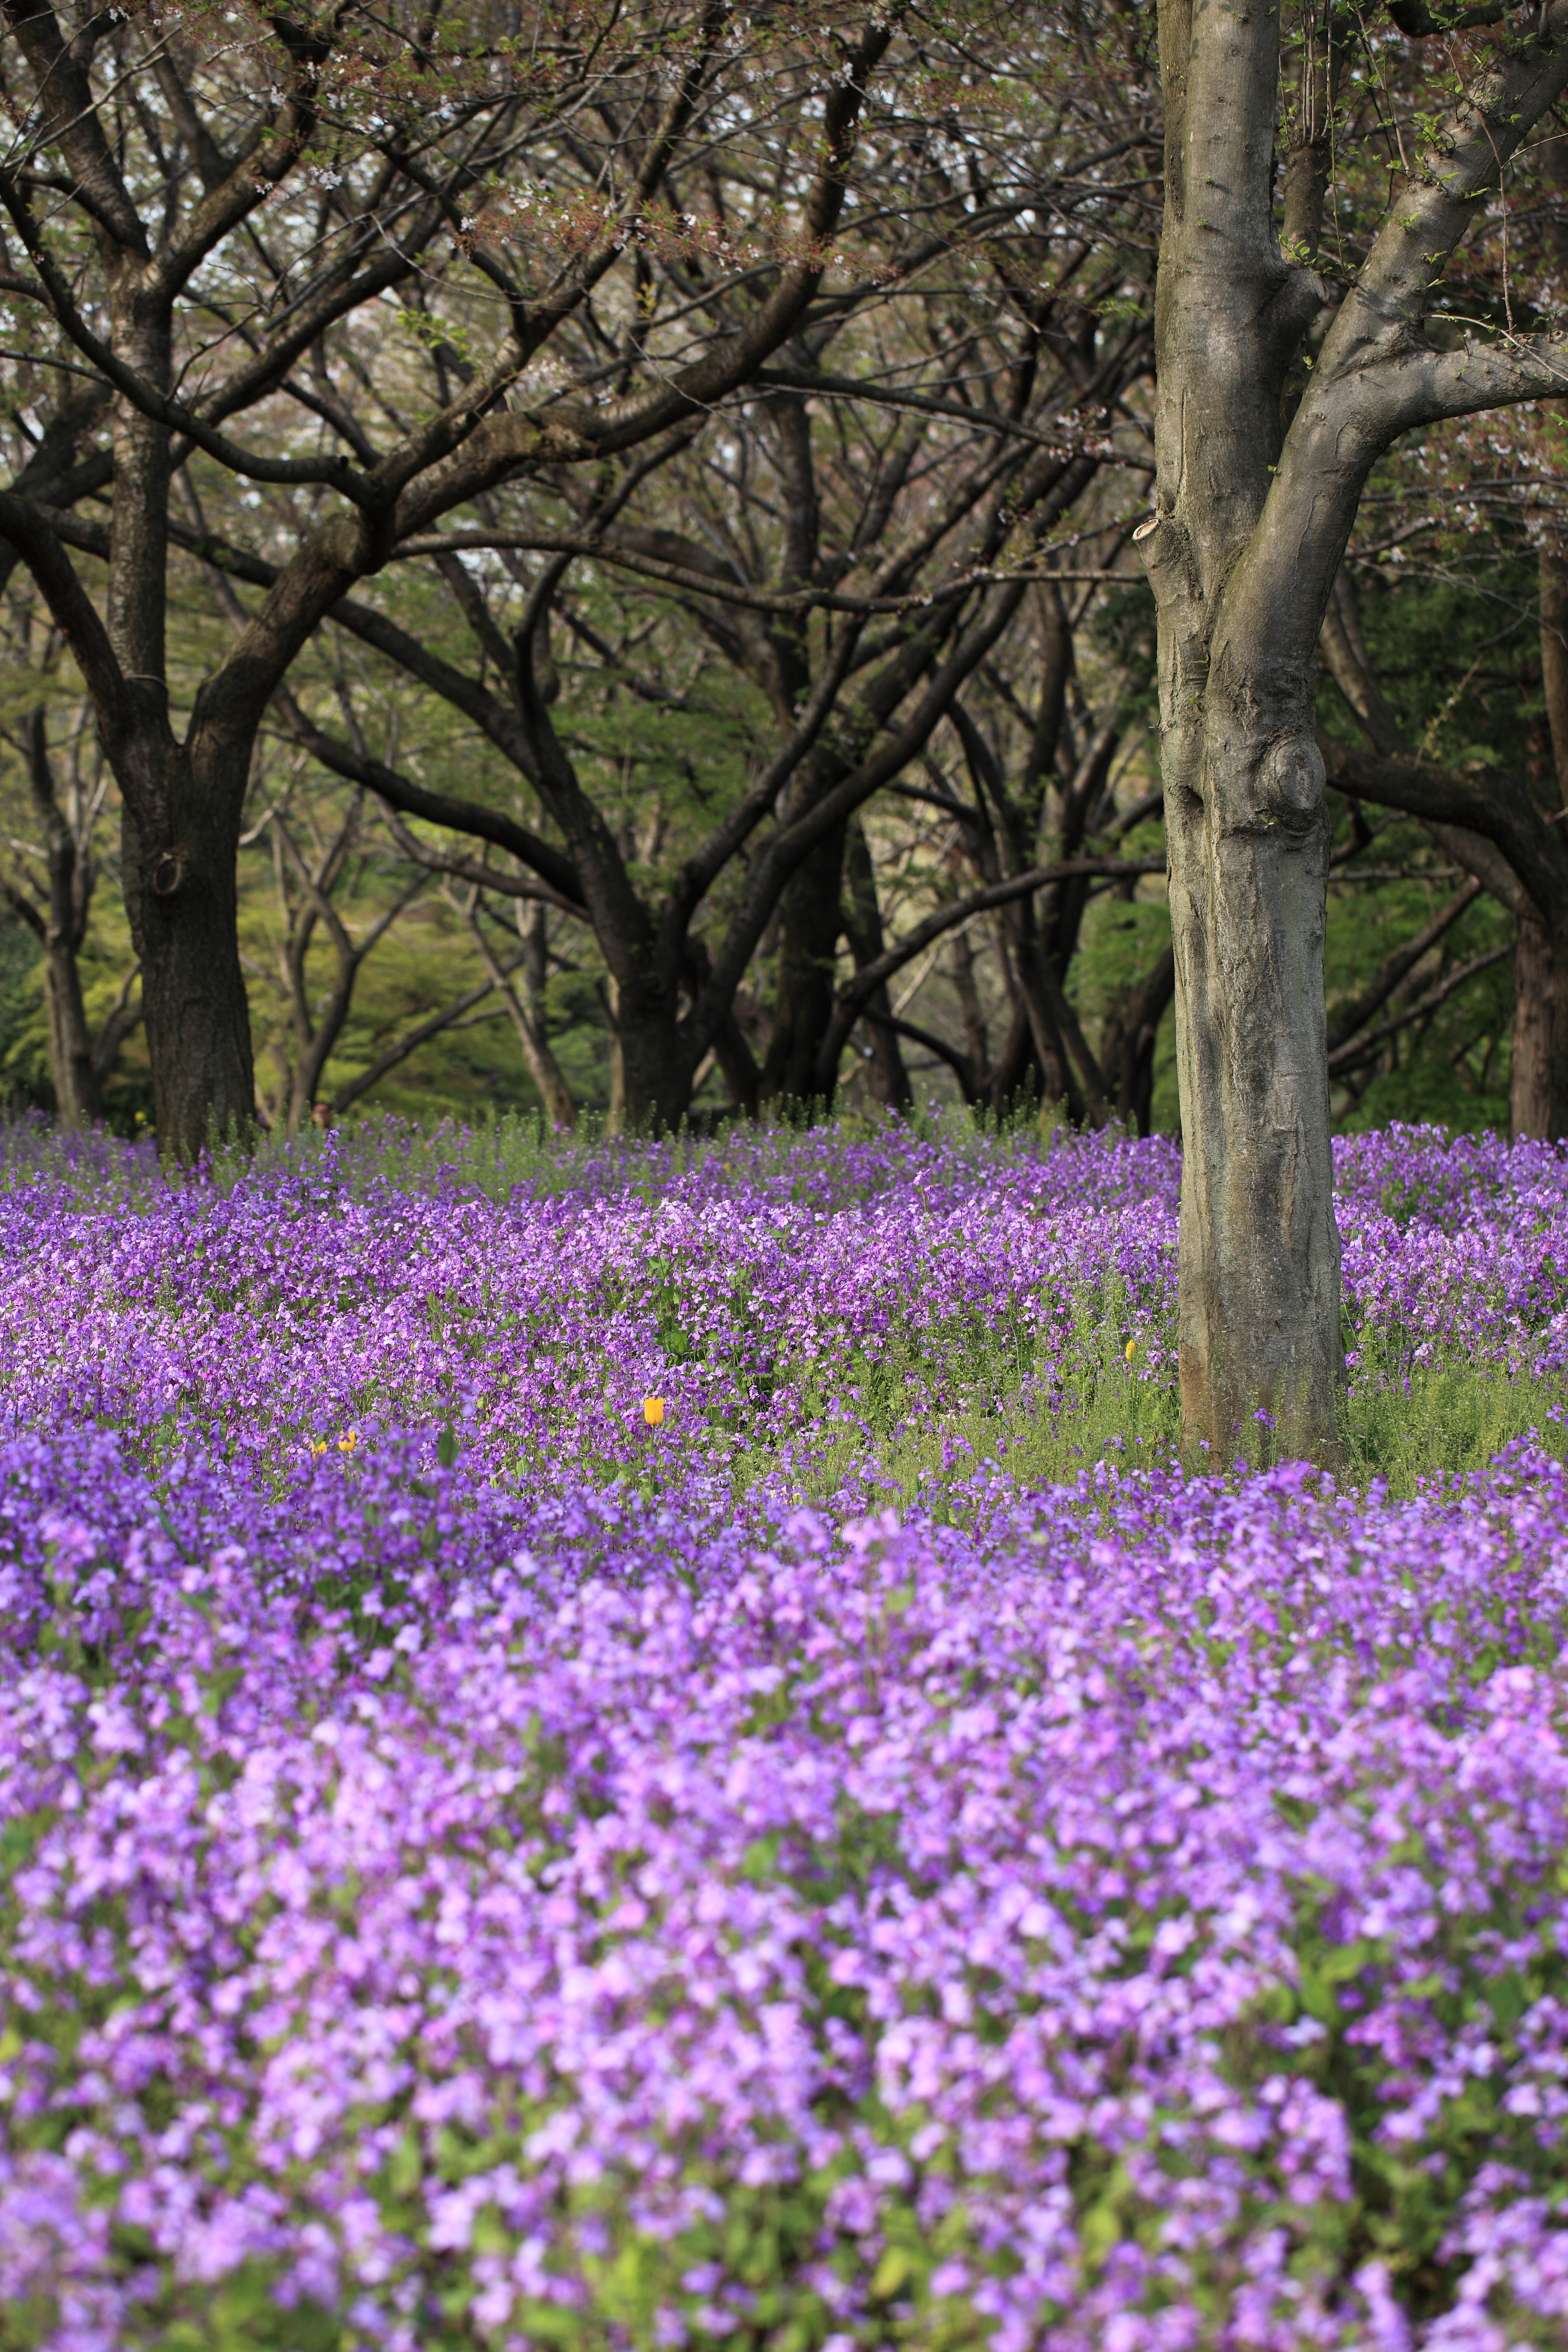
landscape, nature, blossom, plant, meadow, flower, view, chinese, high, botany, garden, flora, wildflower, tokyo, shrub, violet, 5d, hires, woodland, markii, hi, res, resolution, tachikawa, showakinenpark, cress, violaceus, orychophragmus, flowering plant, land plant, english lavender